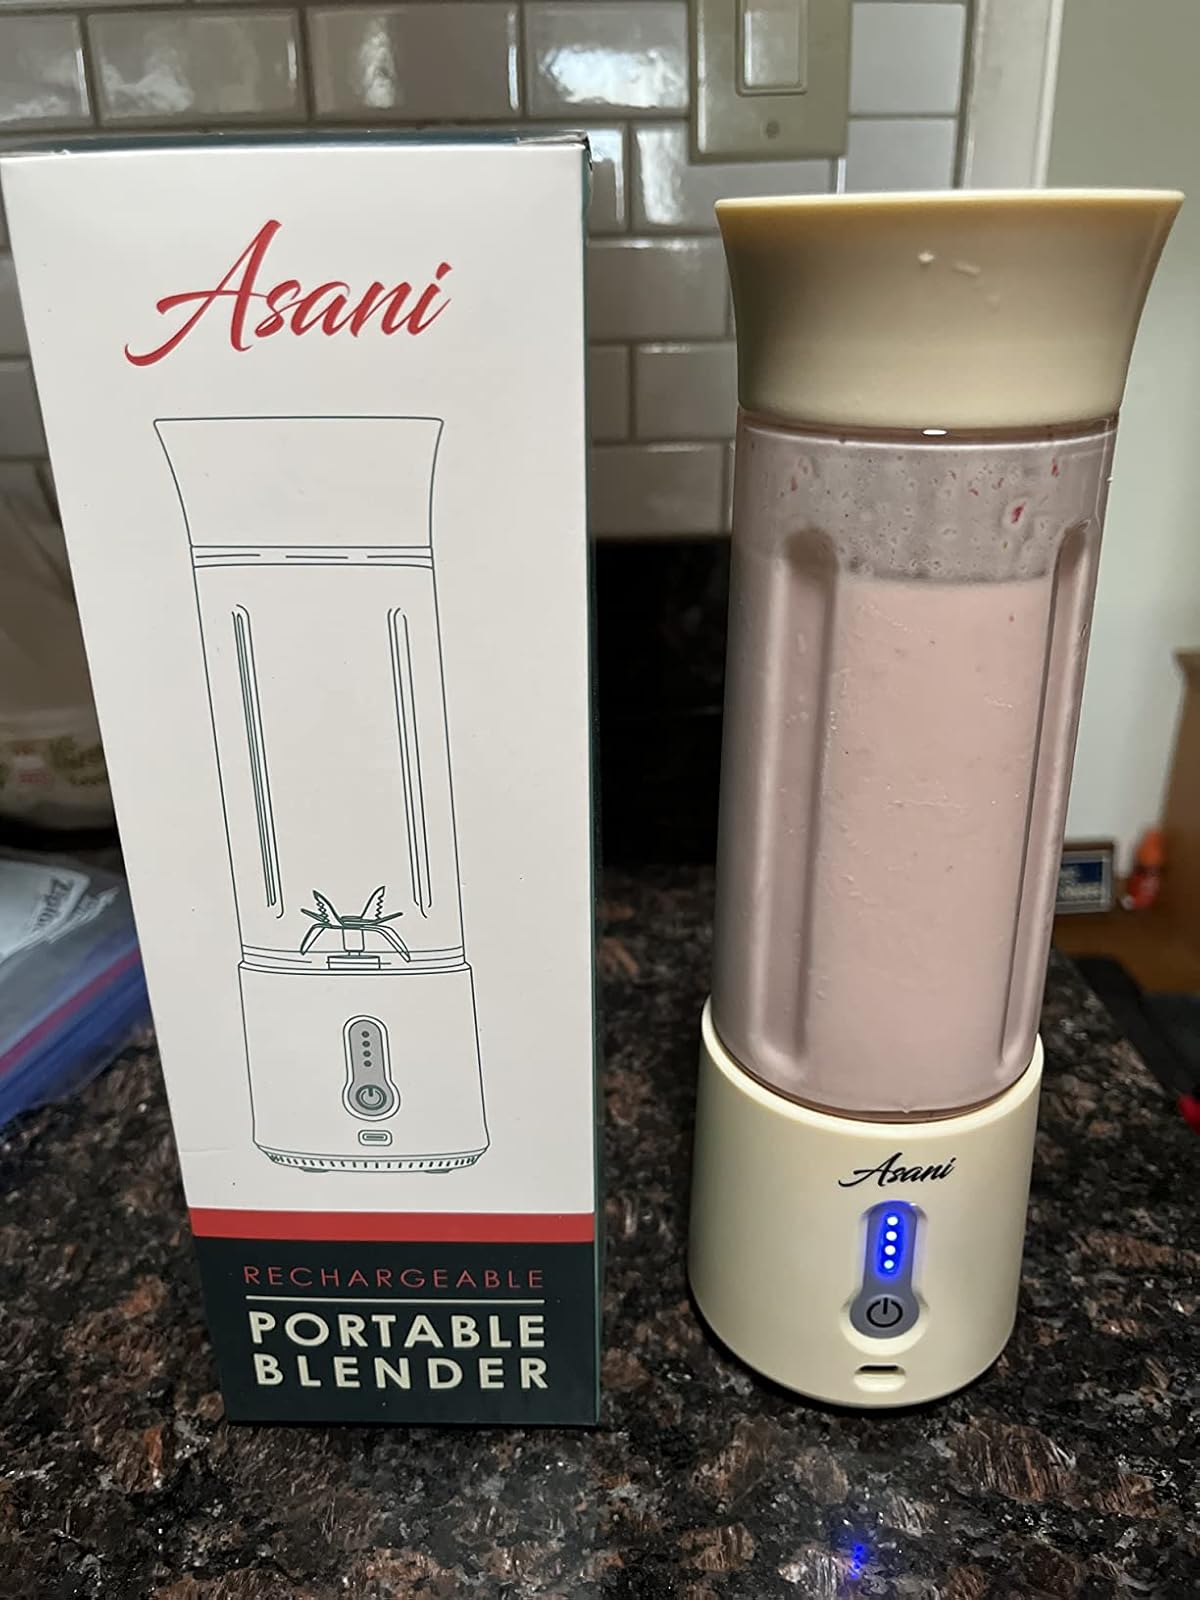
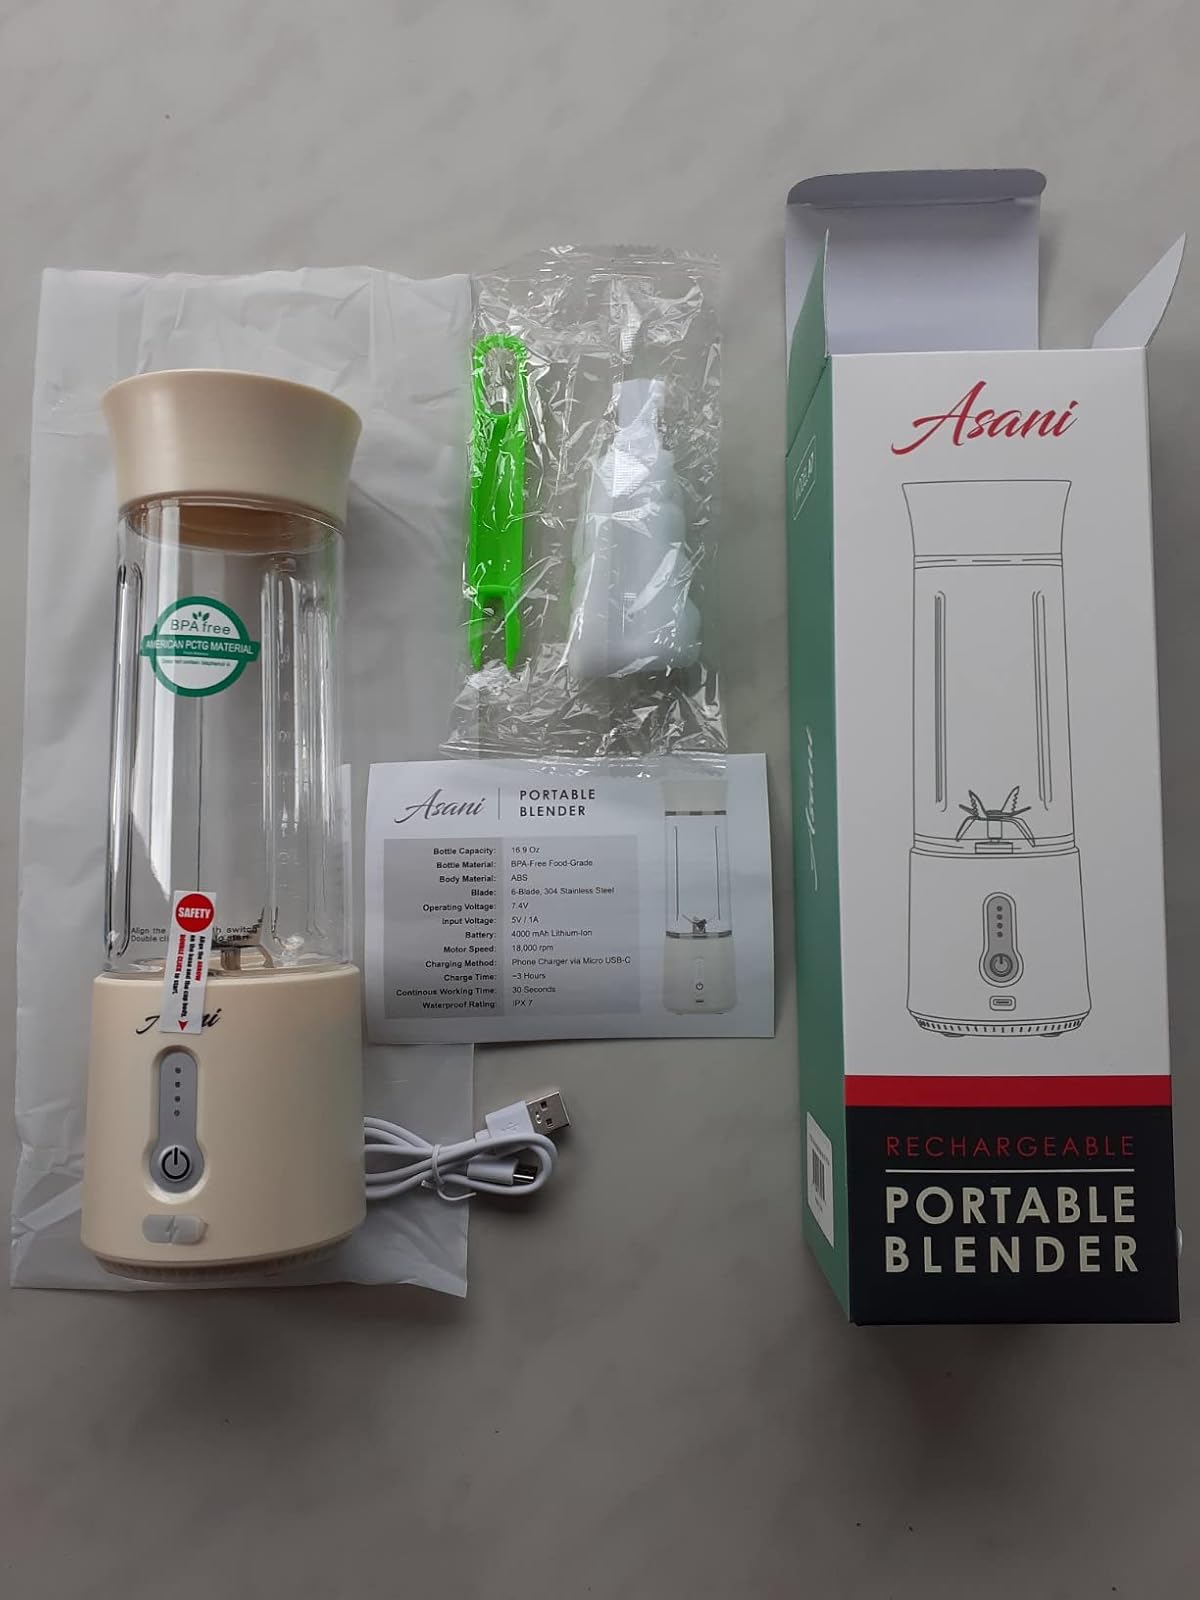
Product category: items_blender
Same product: yes